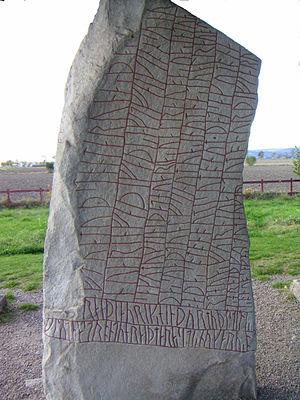
Les termes « littérature suédoise » ou « littérature de Suède » se réfèrent aux œuvres littéraires écrites en langue suédoise ou dans une autre langue par des auteurs suédois.
Théodoric dit le Grand ou l'Amale, né vers 455 et mort le 30 août 526 à Ravenne, est un roi des Ostrogoths.
La littérature danoise est la littérature écrite en langue danoise ou au Danemark.
L’alphabet runique ou futhark — terme formé à partir du nom de ses six premières lettres — est un alphabet qui fut utilisé pour l'écriture de langues germaniques par des peuples parlant ces langues, tels les Scandinaves, les Frisons, les Anglo-Saxons, etc. Il existe aussi des runes hongroises et des runes turques, deux systèmes indépendants.
Le royaume ostrogoth a existé de 493 à 553, au cours des grandes invasions alors en pleine phase de mouvement et non de sédentarisation, et succède à l'Empire romain sur son sol natal.